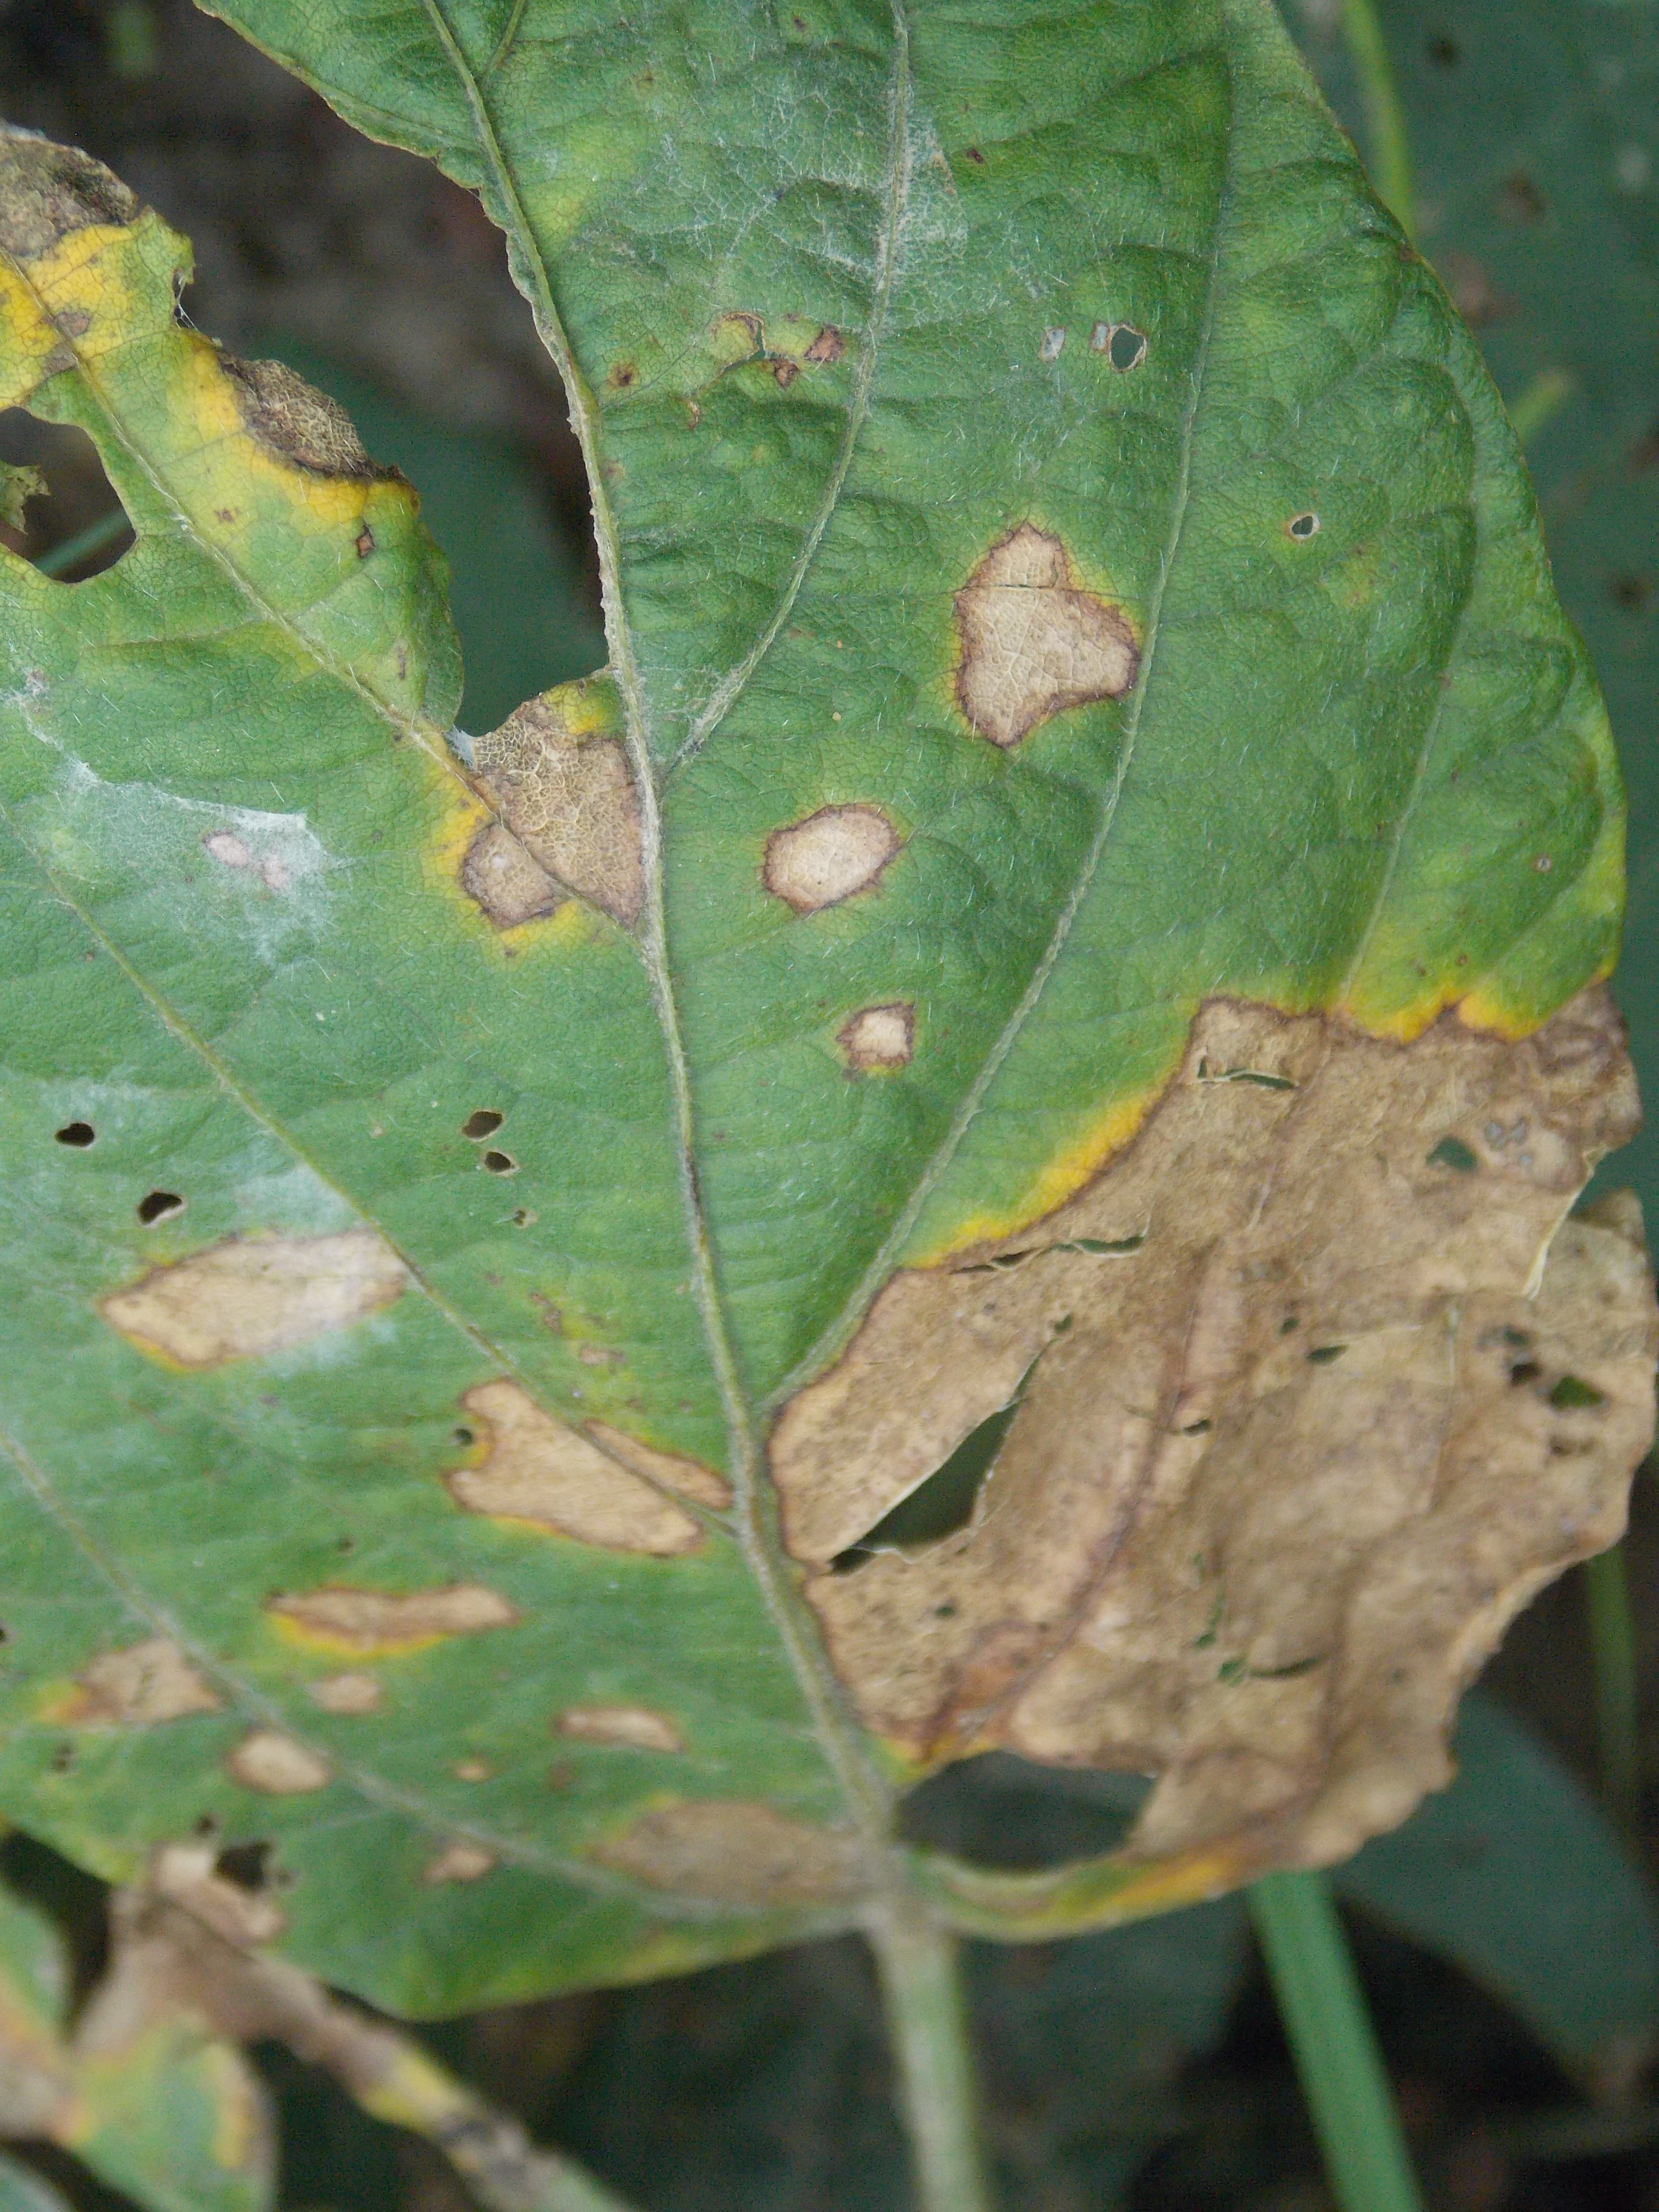
Label: Disease